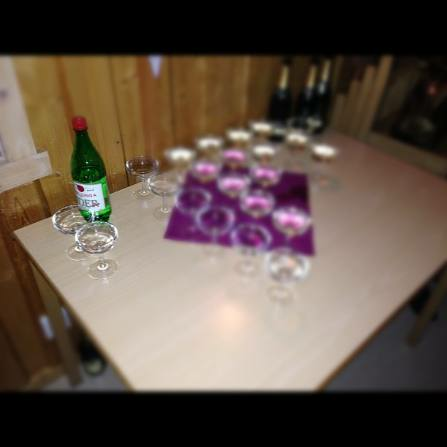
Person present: No